PXL2000

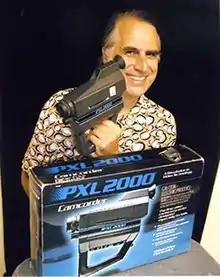
Gerry Fialka, founder, organizer, and curator of the PXL THIS Film Festival

In 1990, Pixelvision enthusiast Gerry Fialka founded PXL THIS, a film festival dedicated to projects shot exclusively on the PXL2000. The festival continues to occur annually in Los Angeles, California, usually at the Beyond Baroque Literary Arts Center and the Echo Park Film Center, with Fialka continuing as organizer and curator. Although the festival operates without a budget, it still manages to tour many locations including the San Francisco Cinematheque and Boston's MIT campus. Festival entries, oral history interviews, and other relevant materials donated by Fialka are being processed into the Performing Arts and Moving Image Archives at the University of California, Santa Barbara Library. Recalling the PXL2000's initial promise of accessibility, Fialka's vision includes accepting submissions indiscriminately, juxtaposing the works of established artists with those of amateurs and children.